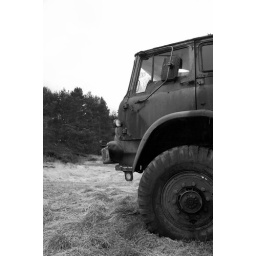
side profile of an abandoned army truck in black &amp;amp; white